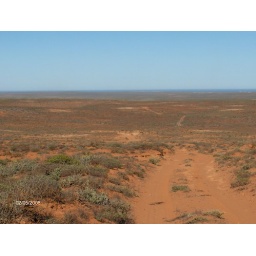
Mainly red sand dunes with the west coast in the background. lots and lots of roads to choose from.